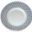
Label: plate